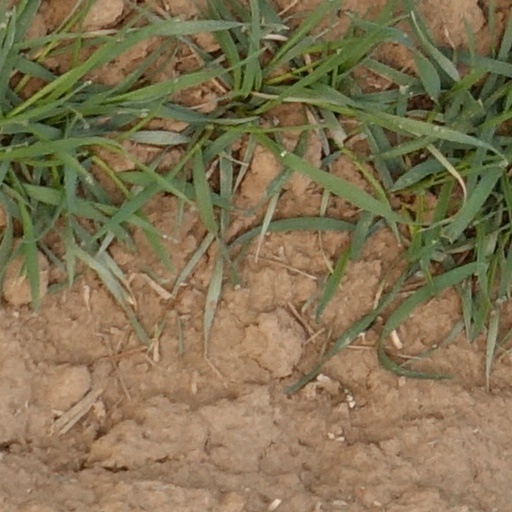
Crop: wheat